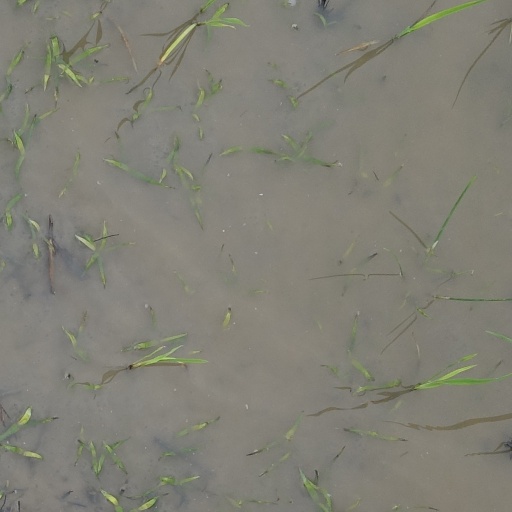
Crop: rice